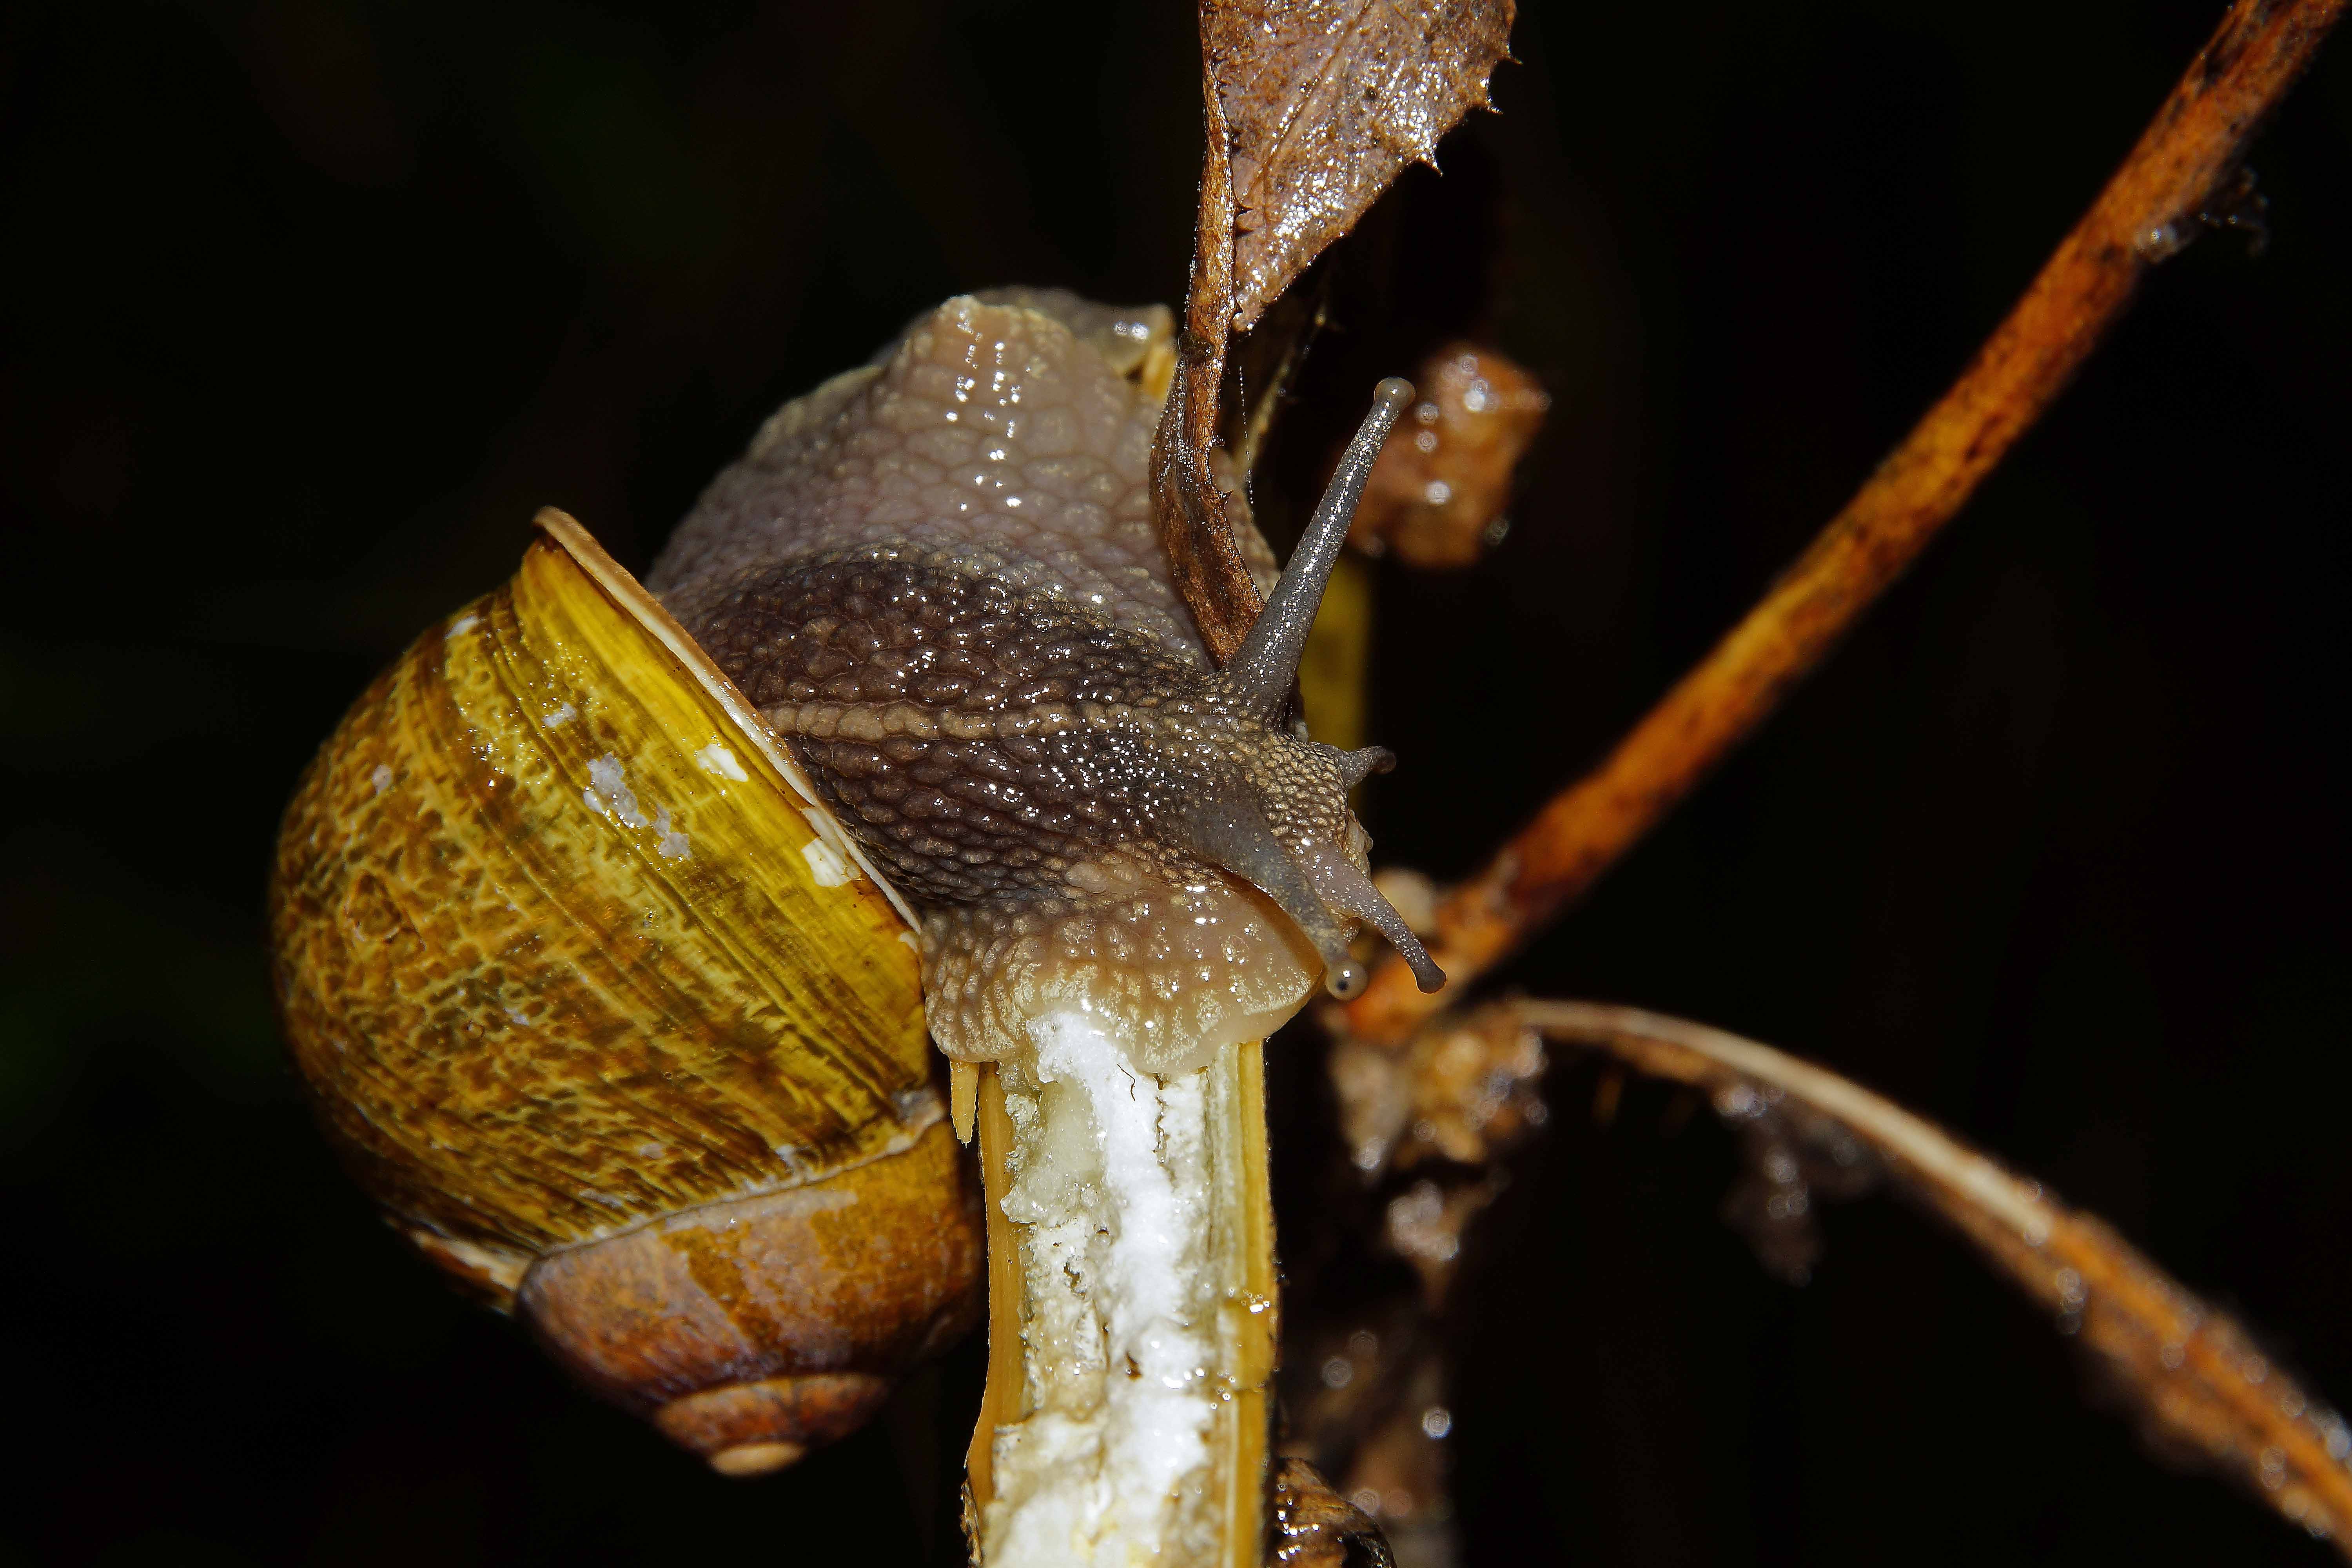
nature, photography, flower, photo, insect, macro, fauna, invertebrate, close up, animals, naturaleza, a77, g, ggl1, gaby1, xovesphoto, animales, gphoto, xelodegalicia, sonya77v, sonyslta77v, tamrom24135, macro photography, gabrielcoru a